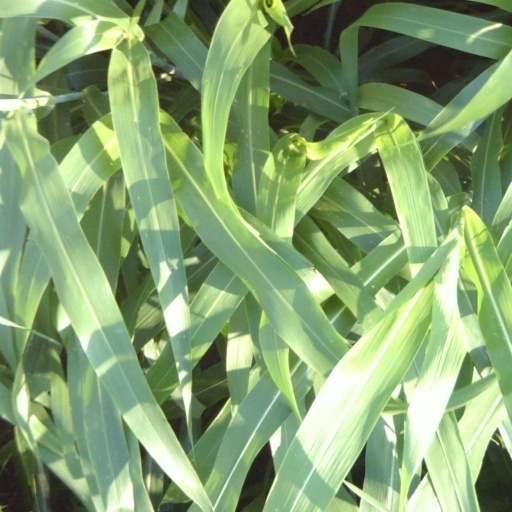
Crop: sorghum